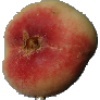
Label: Peach Flat 1